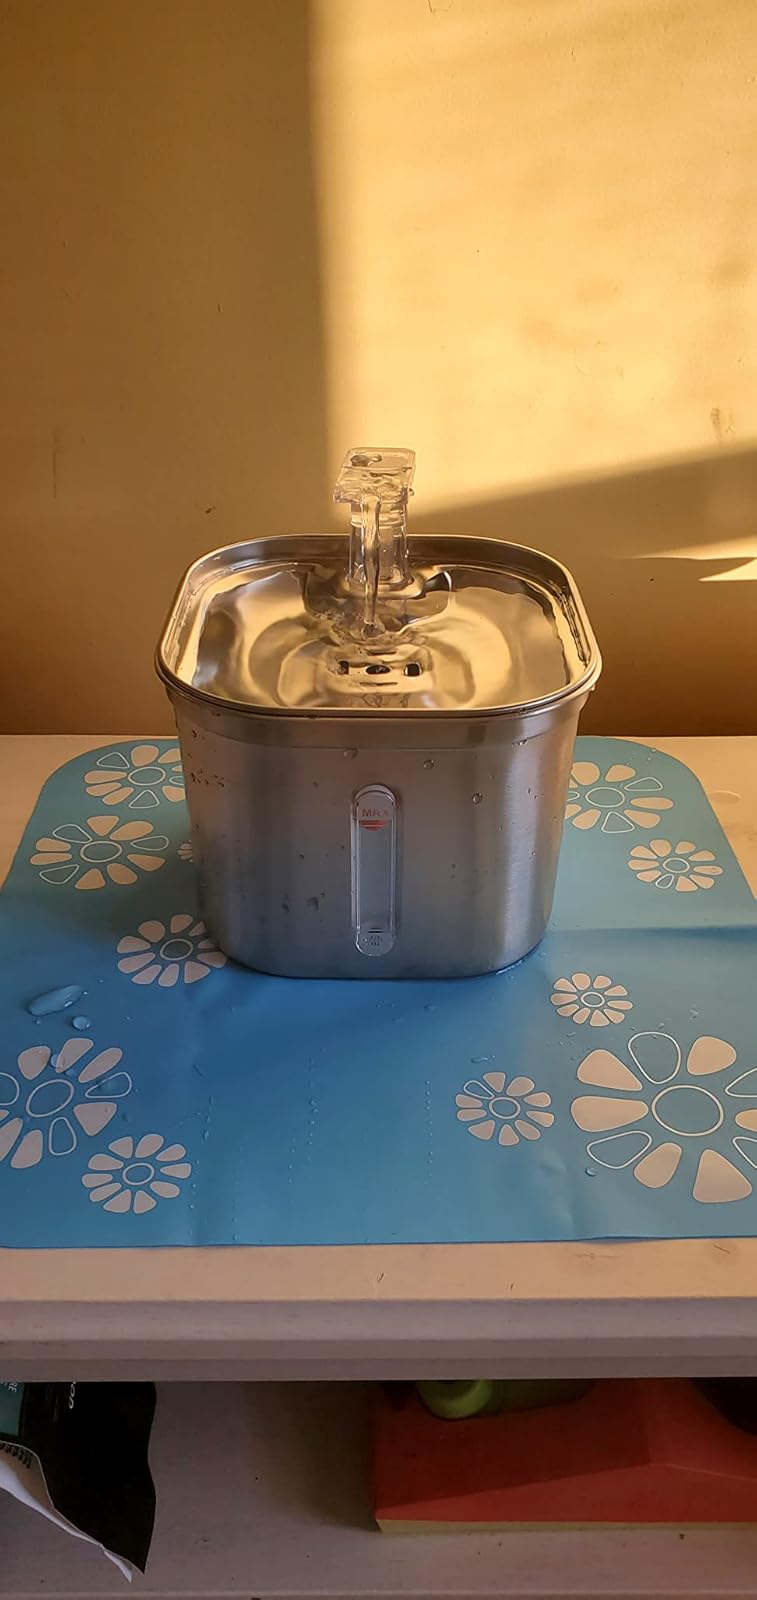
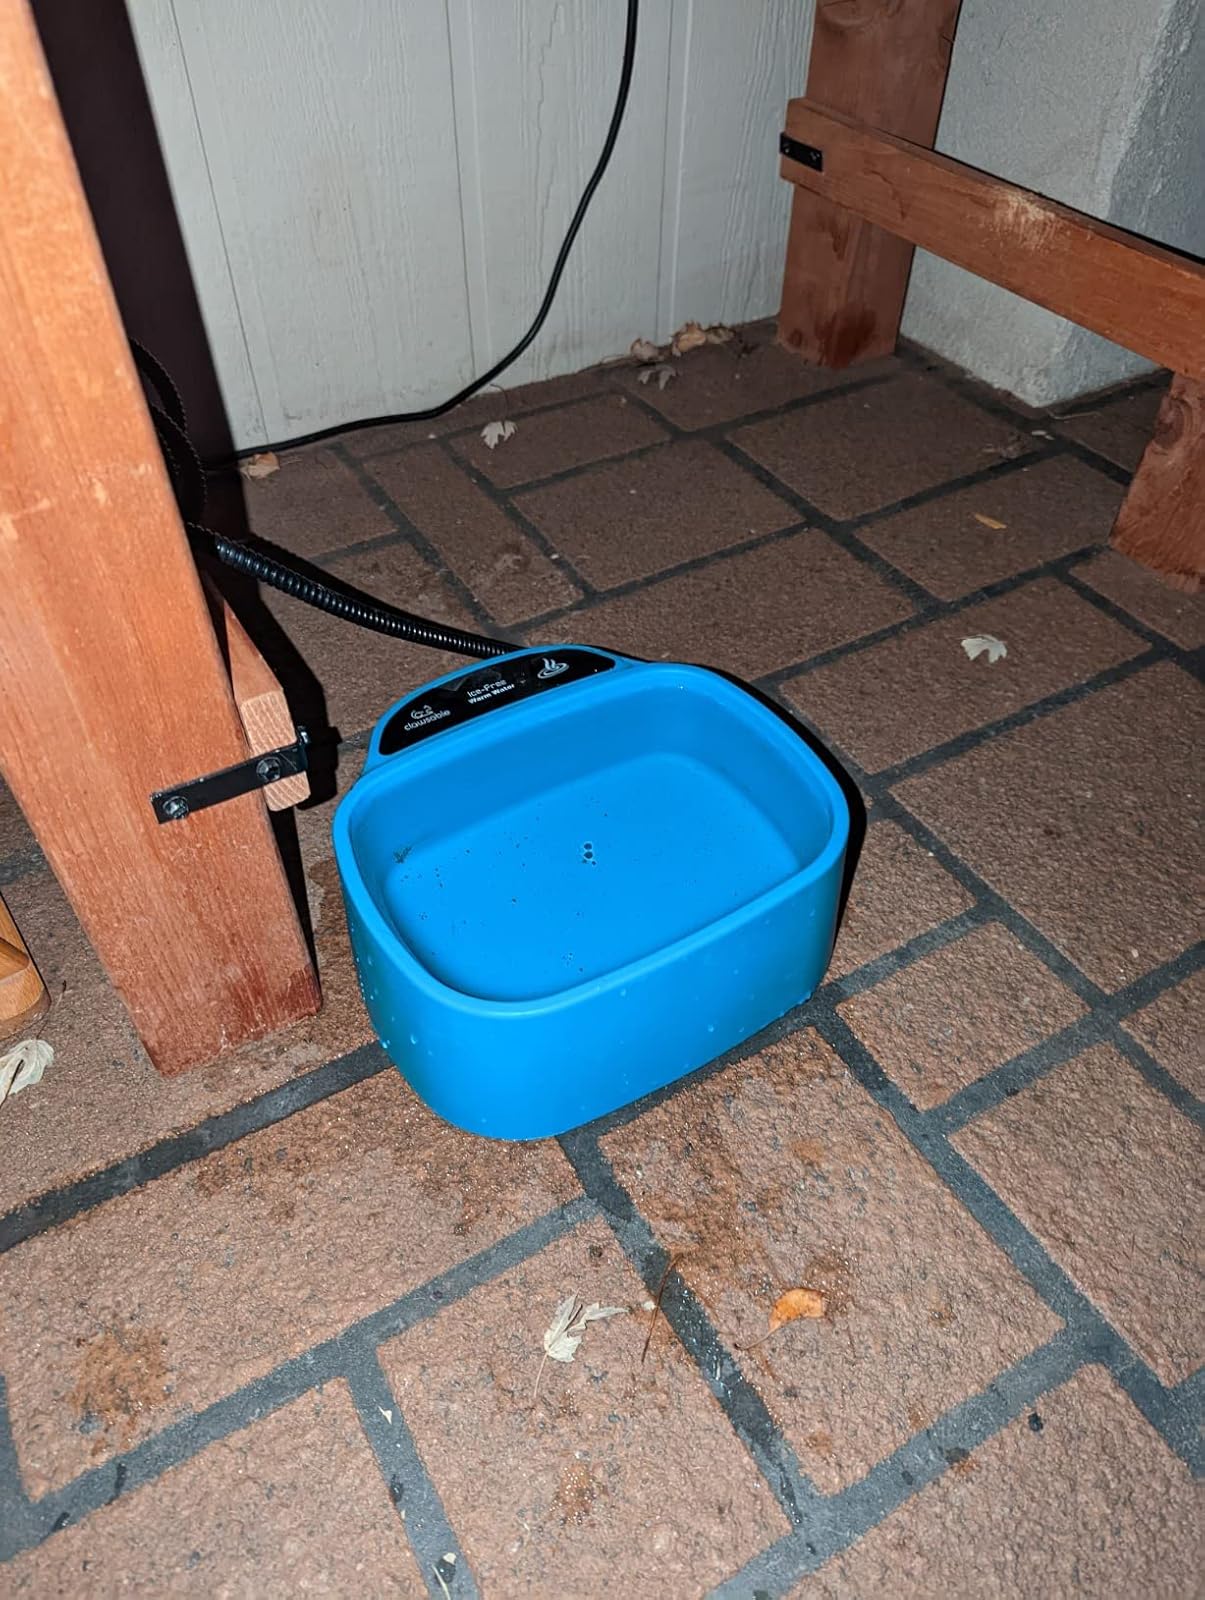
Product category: items_bowl
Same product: no